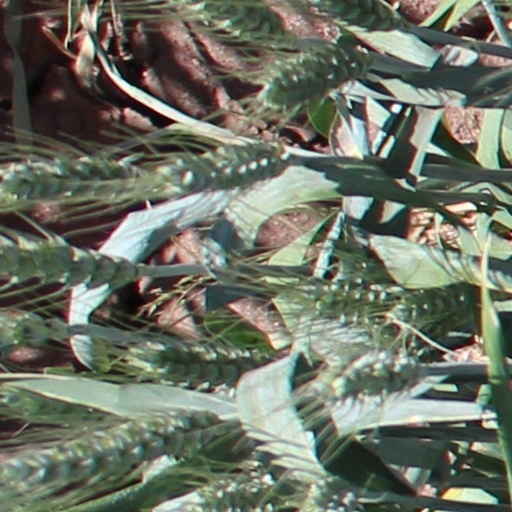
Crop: wheat